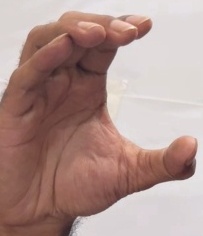
ASL sign: C